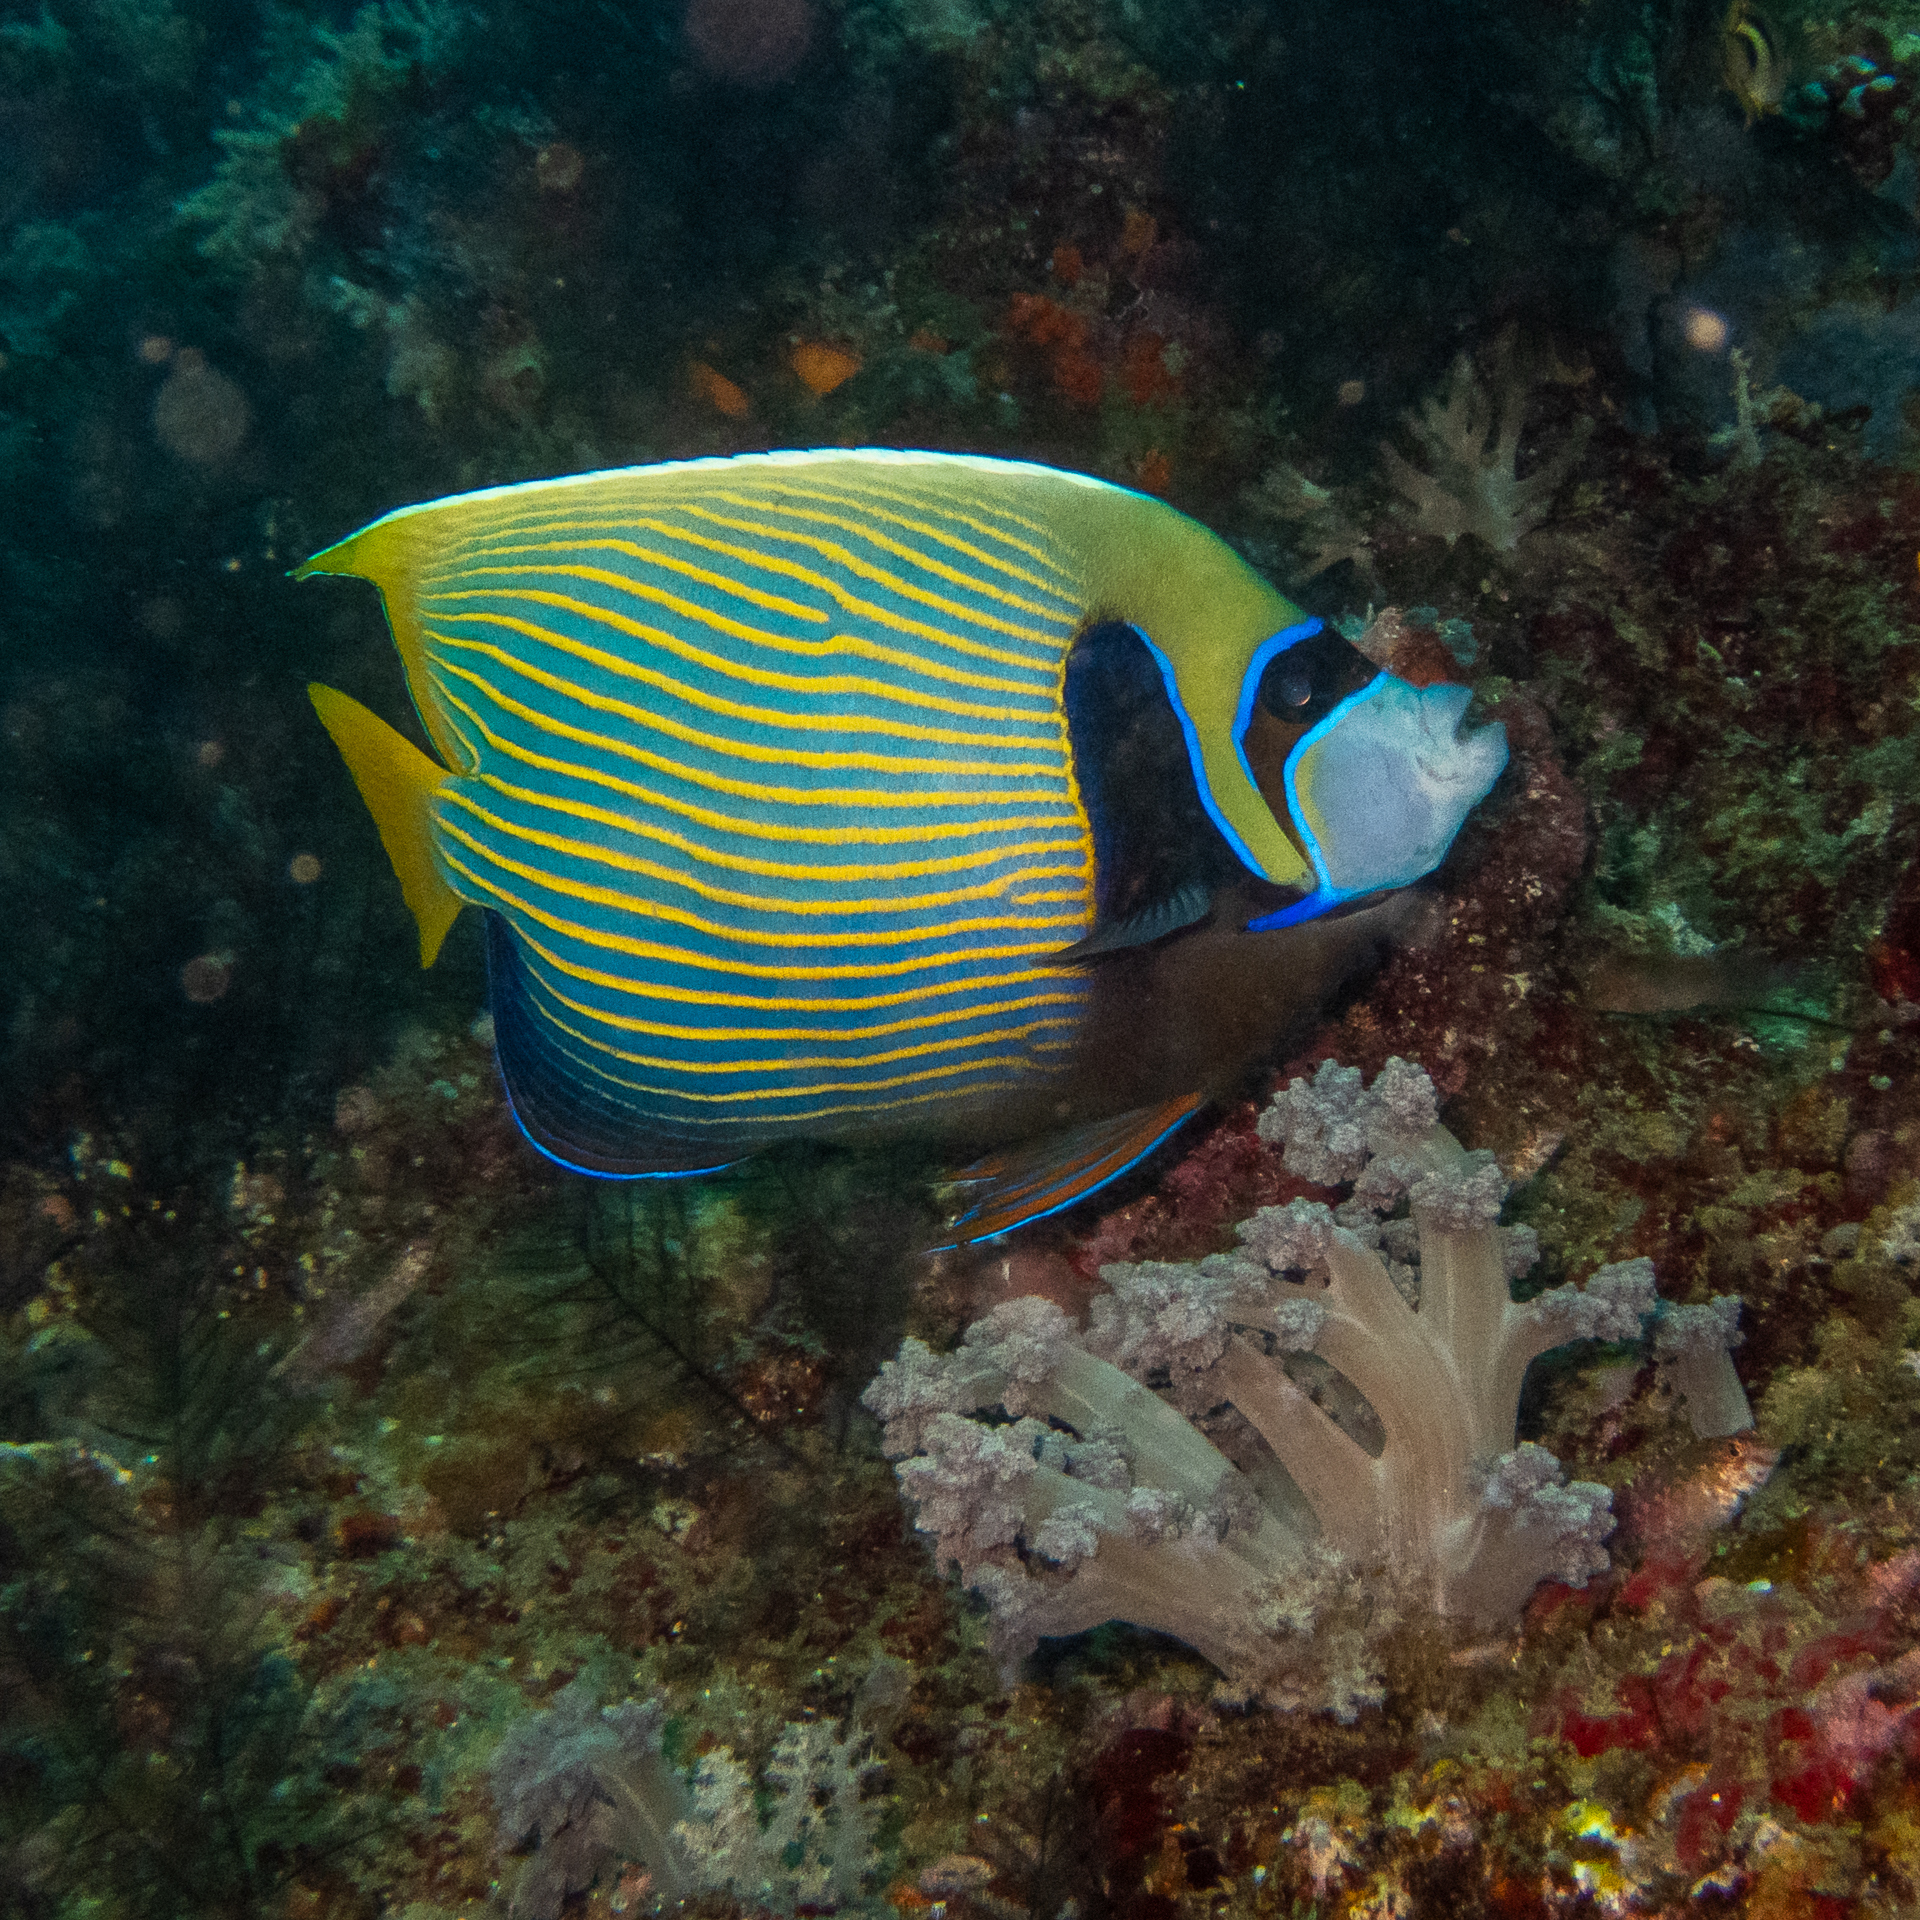
Pomacanthus imperator (Emperor Angelfish)